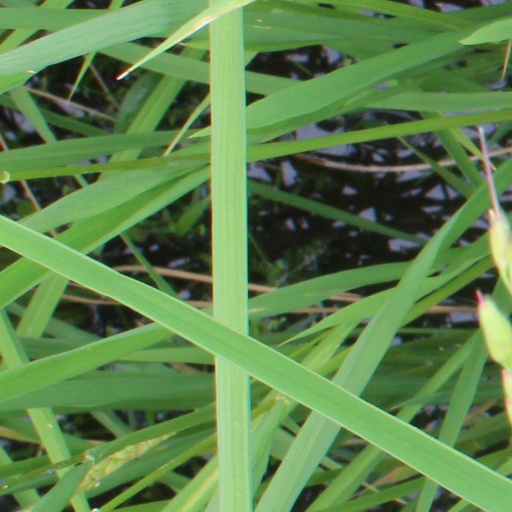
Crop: rice